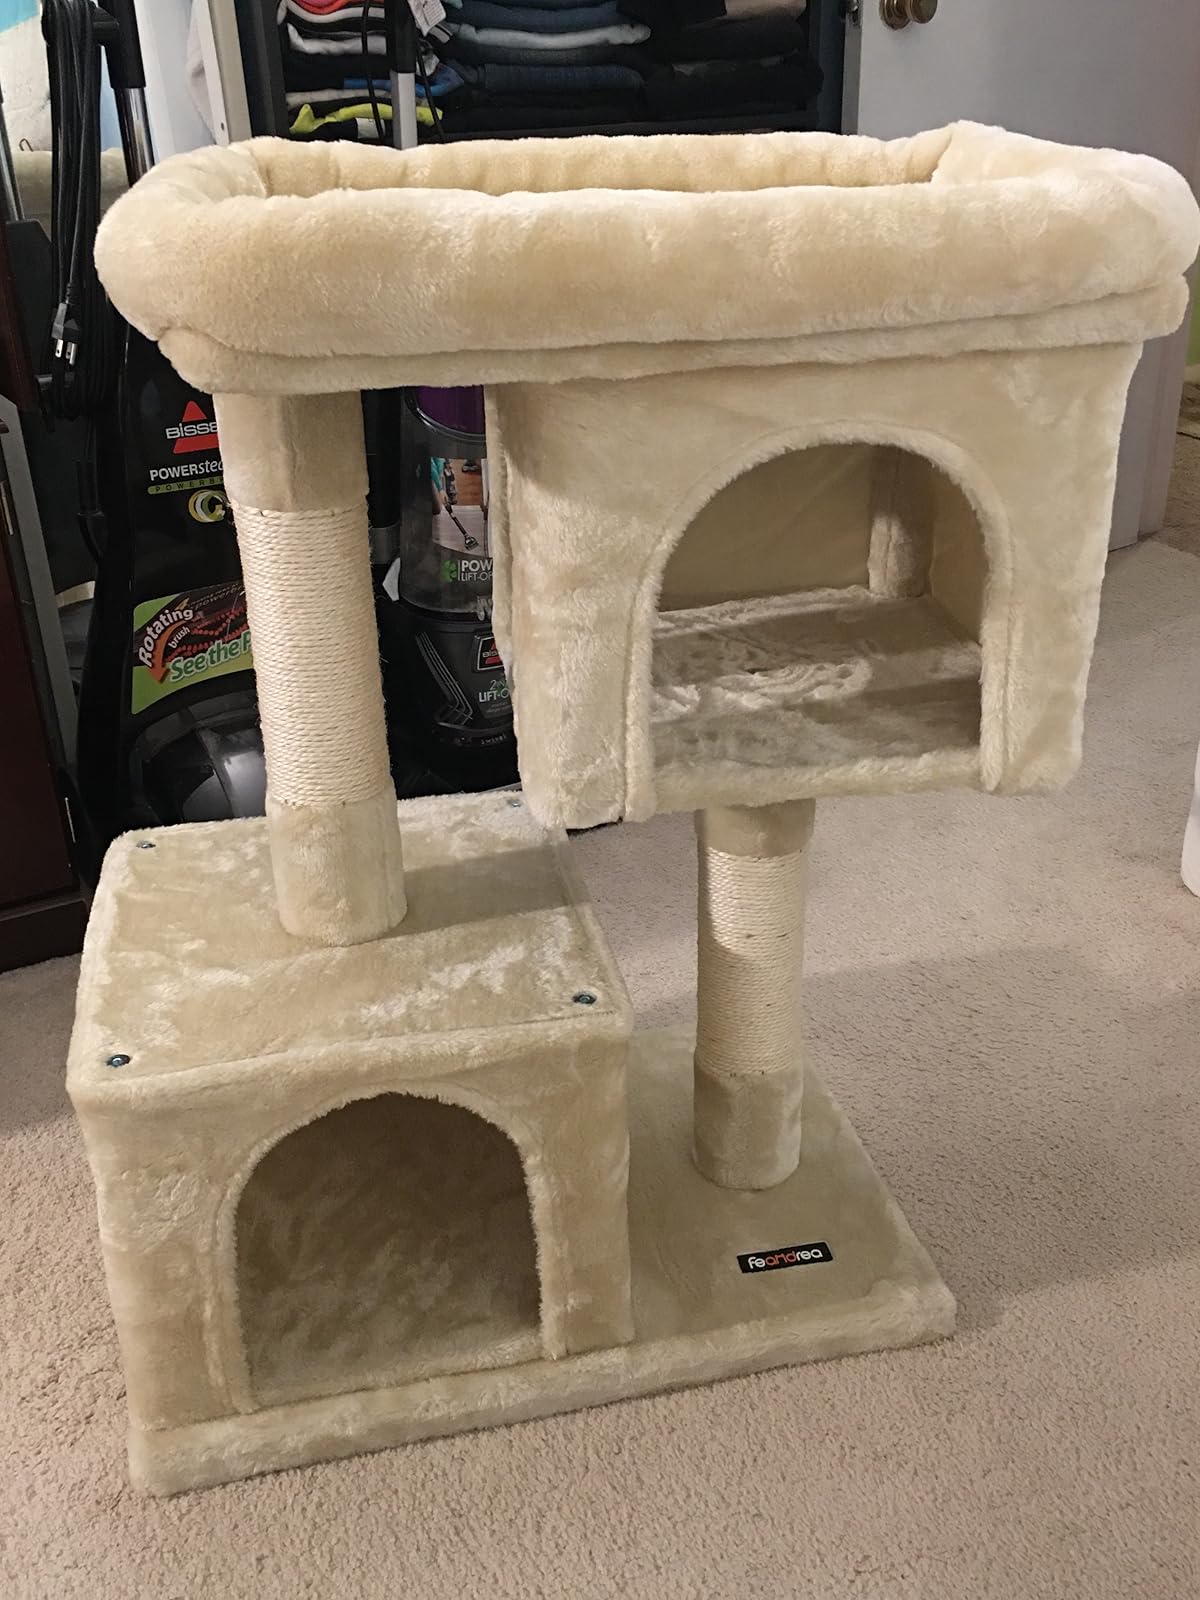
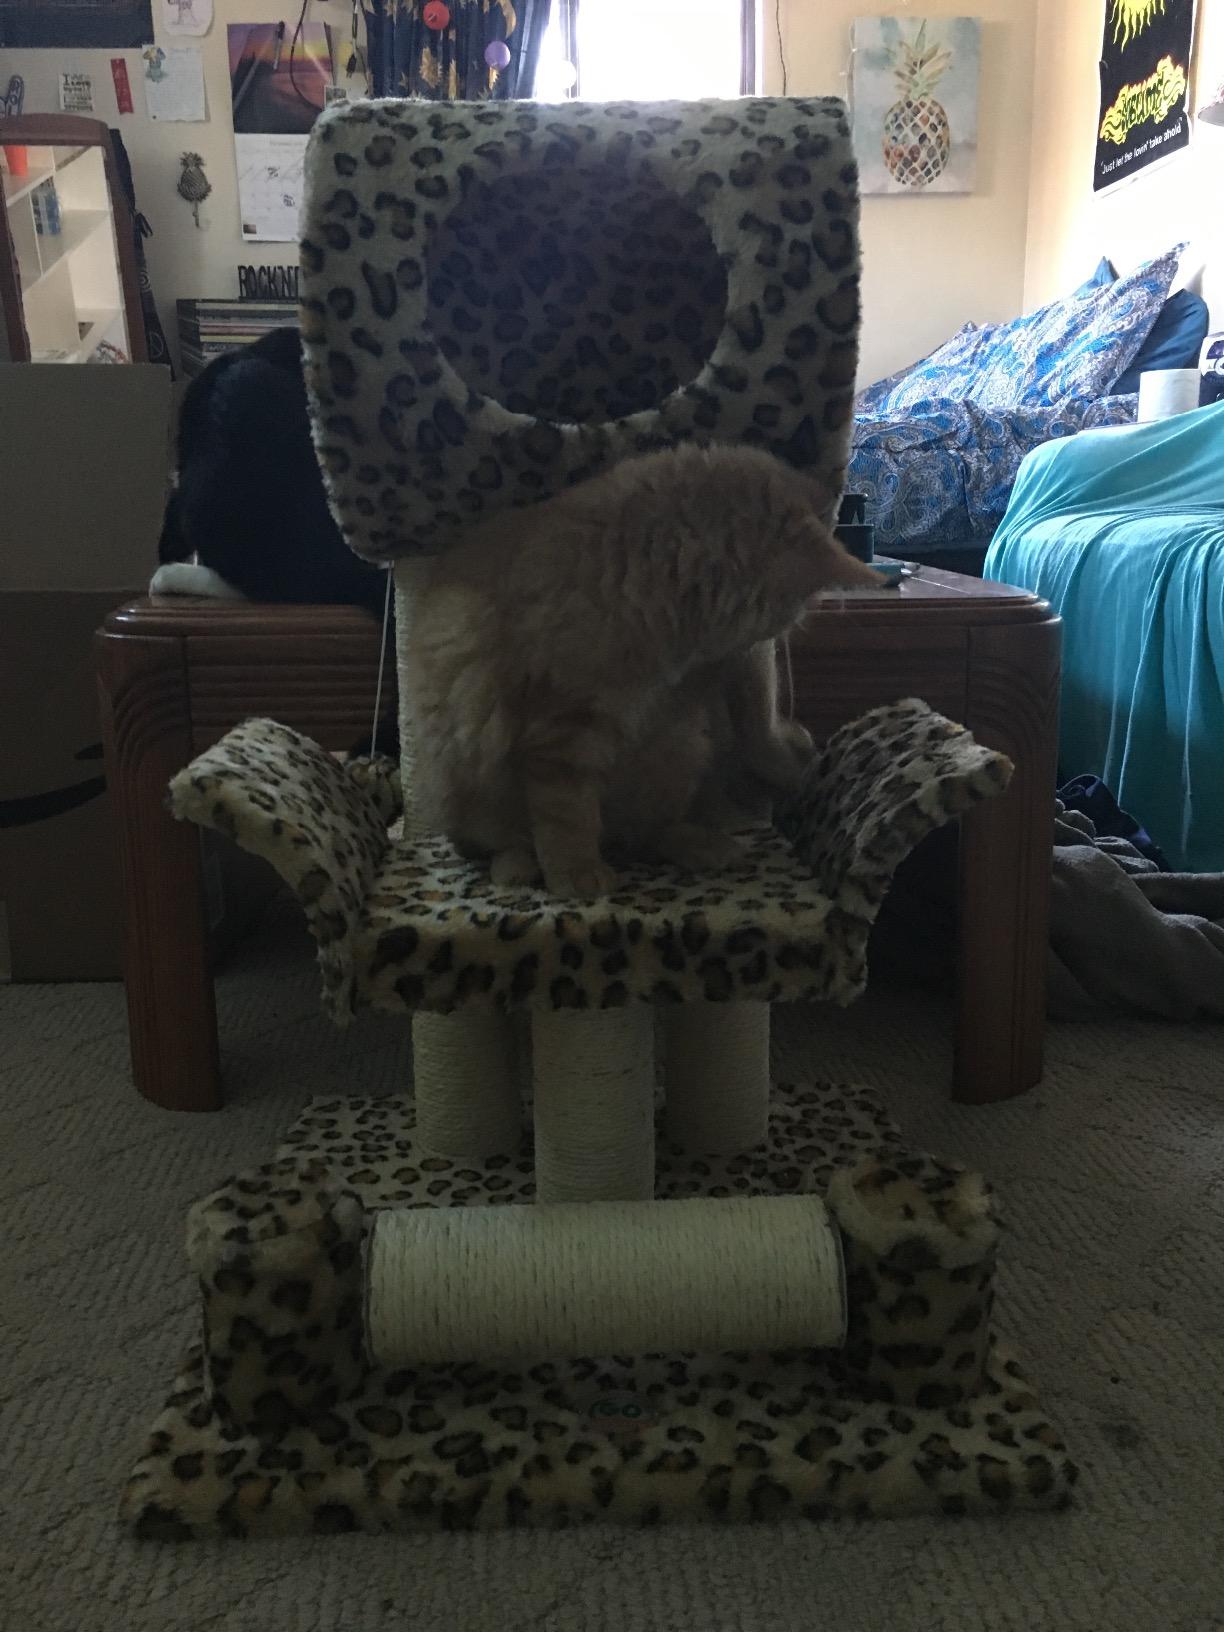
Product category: items_cat tree
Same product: no